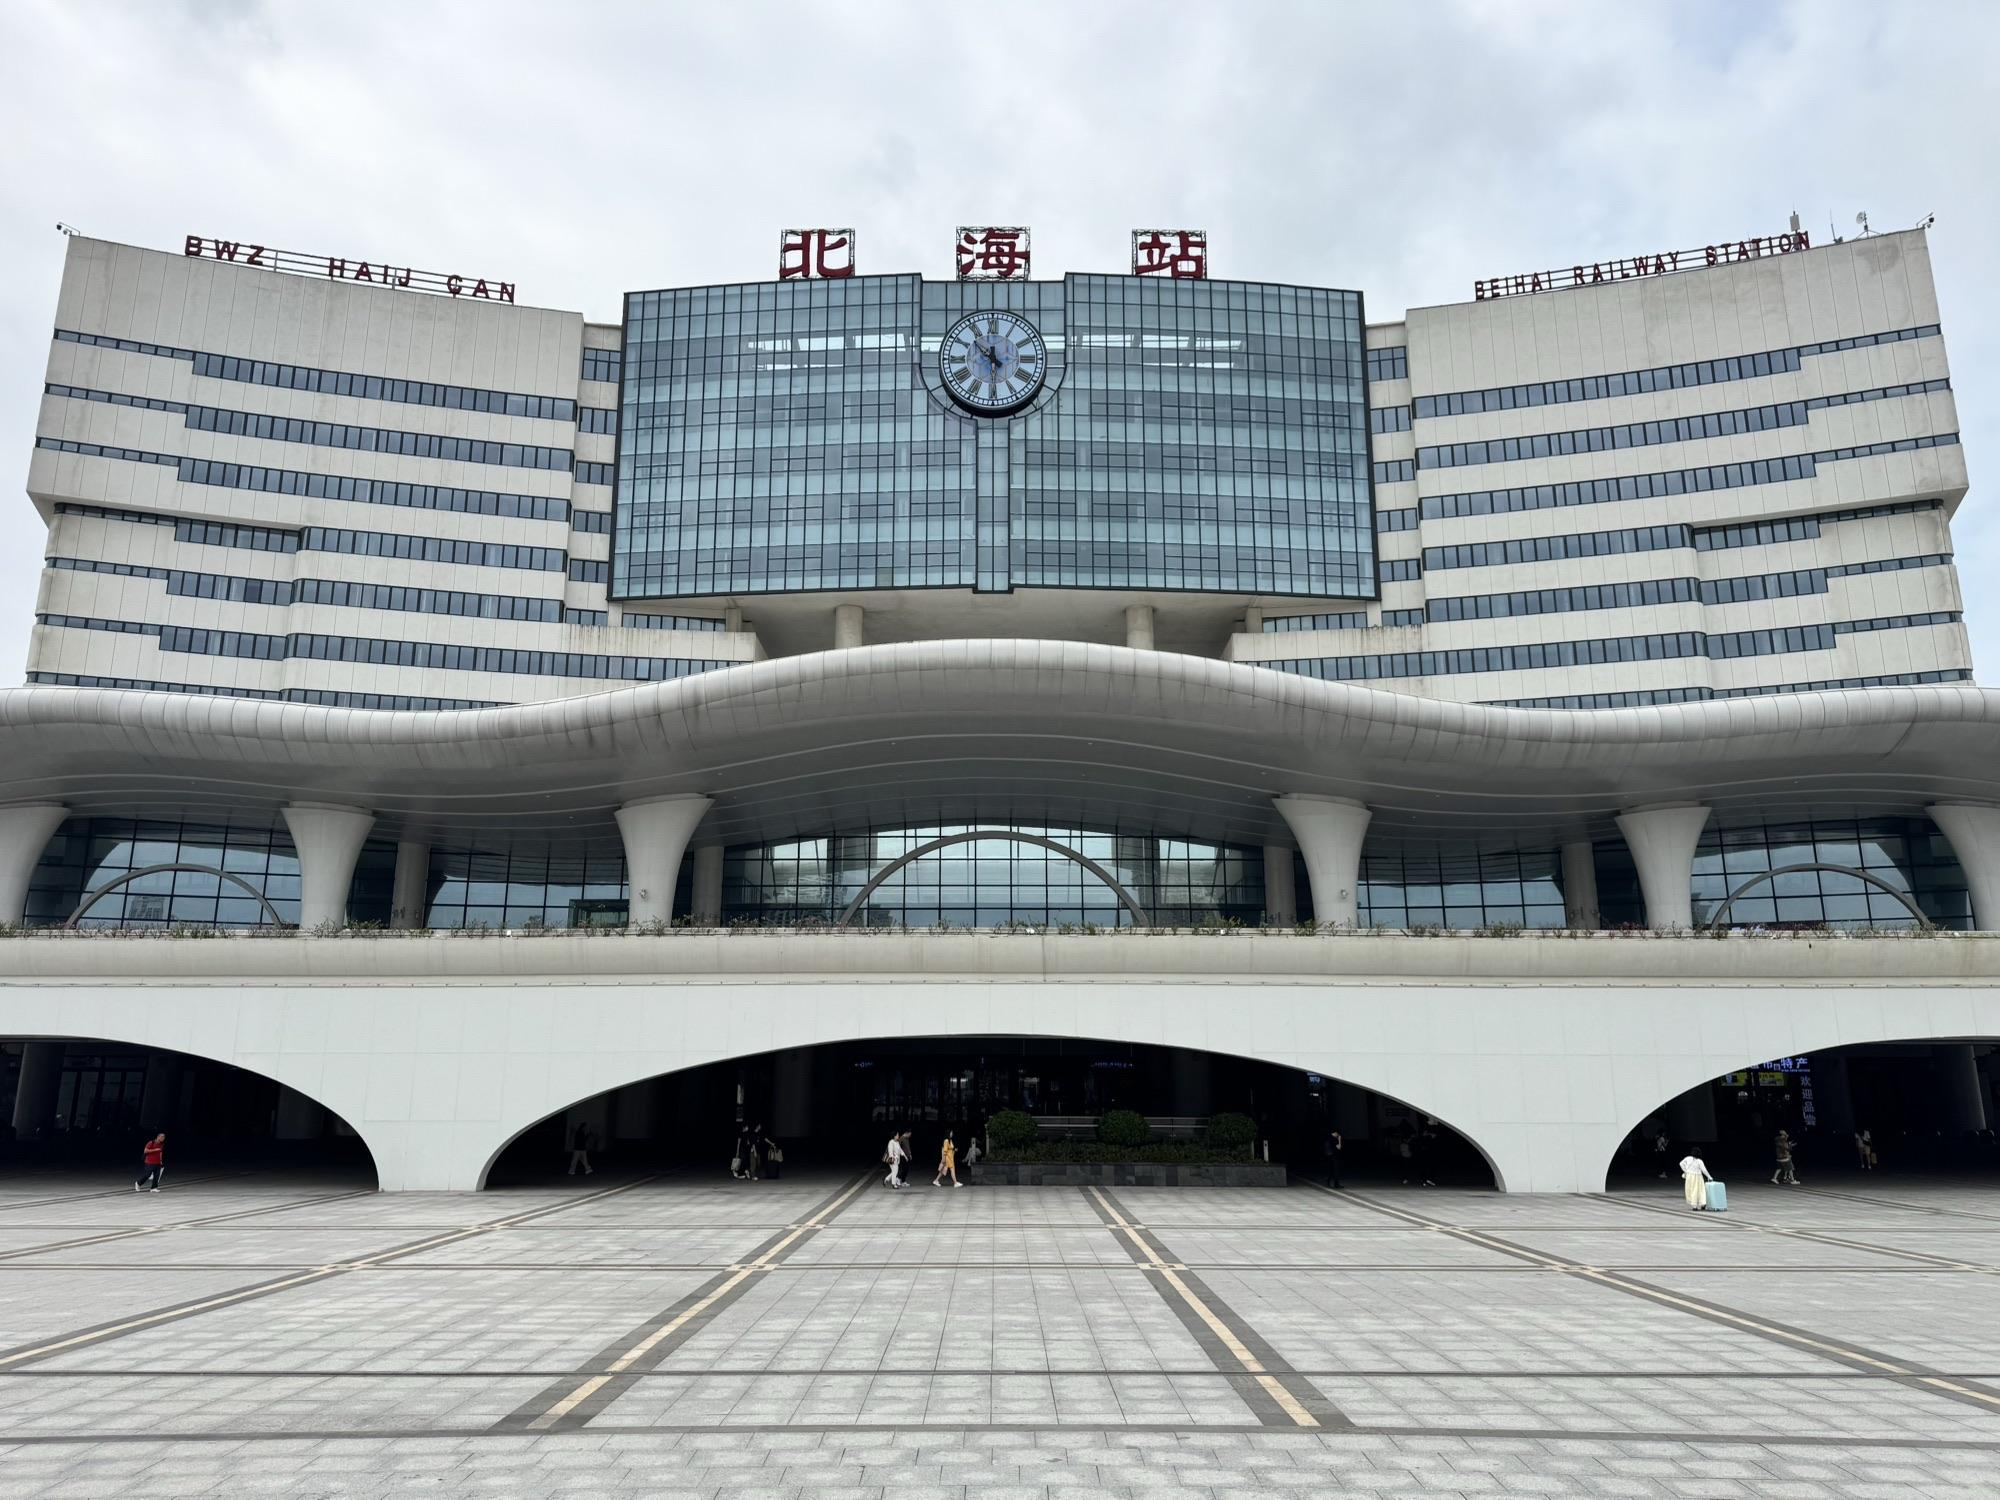
地标名称：北海站
所在城市：北海市·银海区